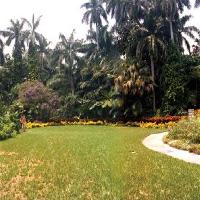
Weather: cloudy or overcast